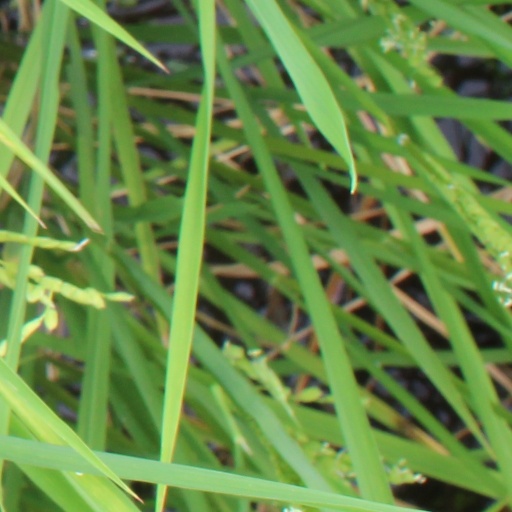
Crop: rice